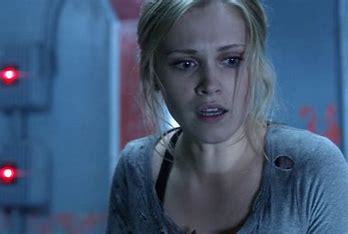
Brand: Clarks
Model: 100